Mayer Morjada

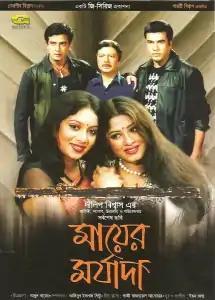
VCD Cover

Mayer Morjada is a Bangladeshi Bengali-language film. The film was released in 2006 all over Bangladesh. It was directed and written by Dilip Biswas. It is a family-based romantic comedy film. The film stars Manna, Shakib Khan Mousumi, Shabnur, Bobita, Sohel Rana, Humayun Faridi and Dolly Johur. This was the last film of director Dilip Biswas. Manna, Shakib Khan, Moushumi, and Shabnur are seen together on screen for the first and last time in this film.